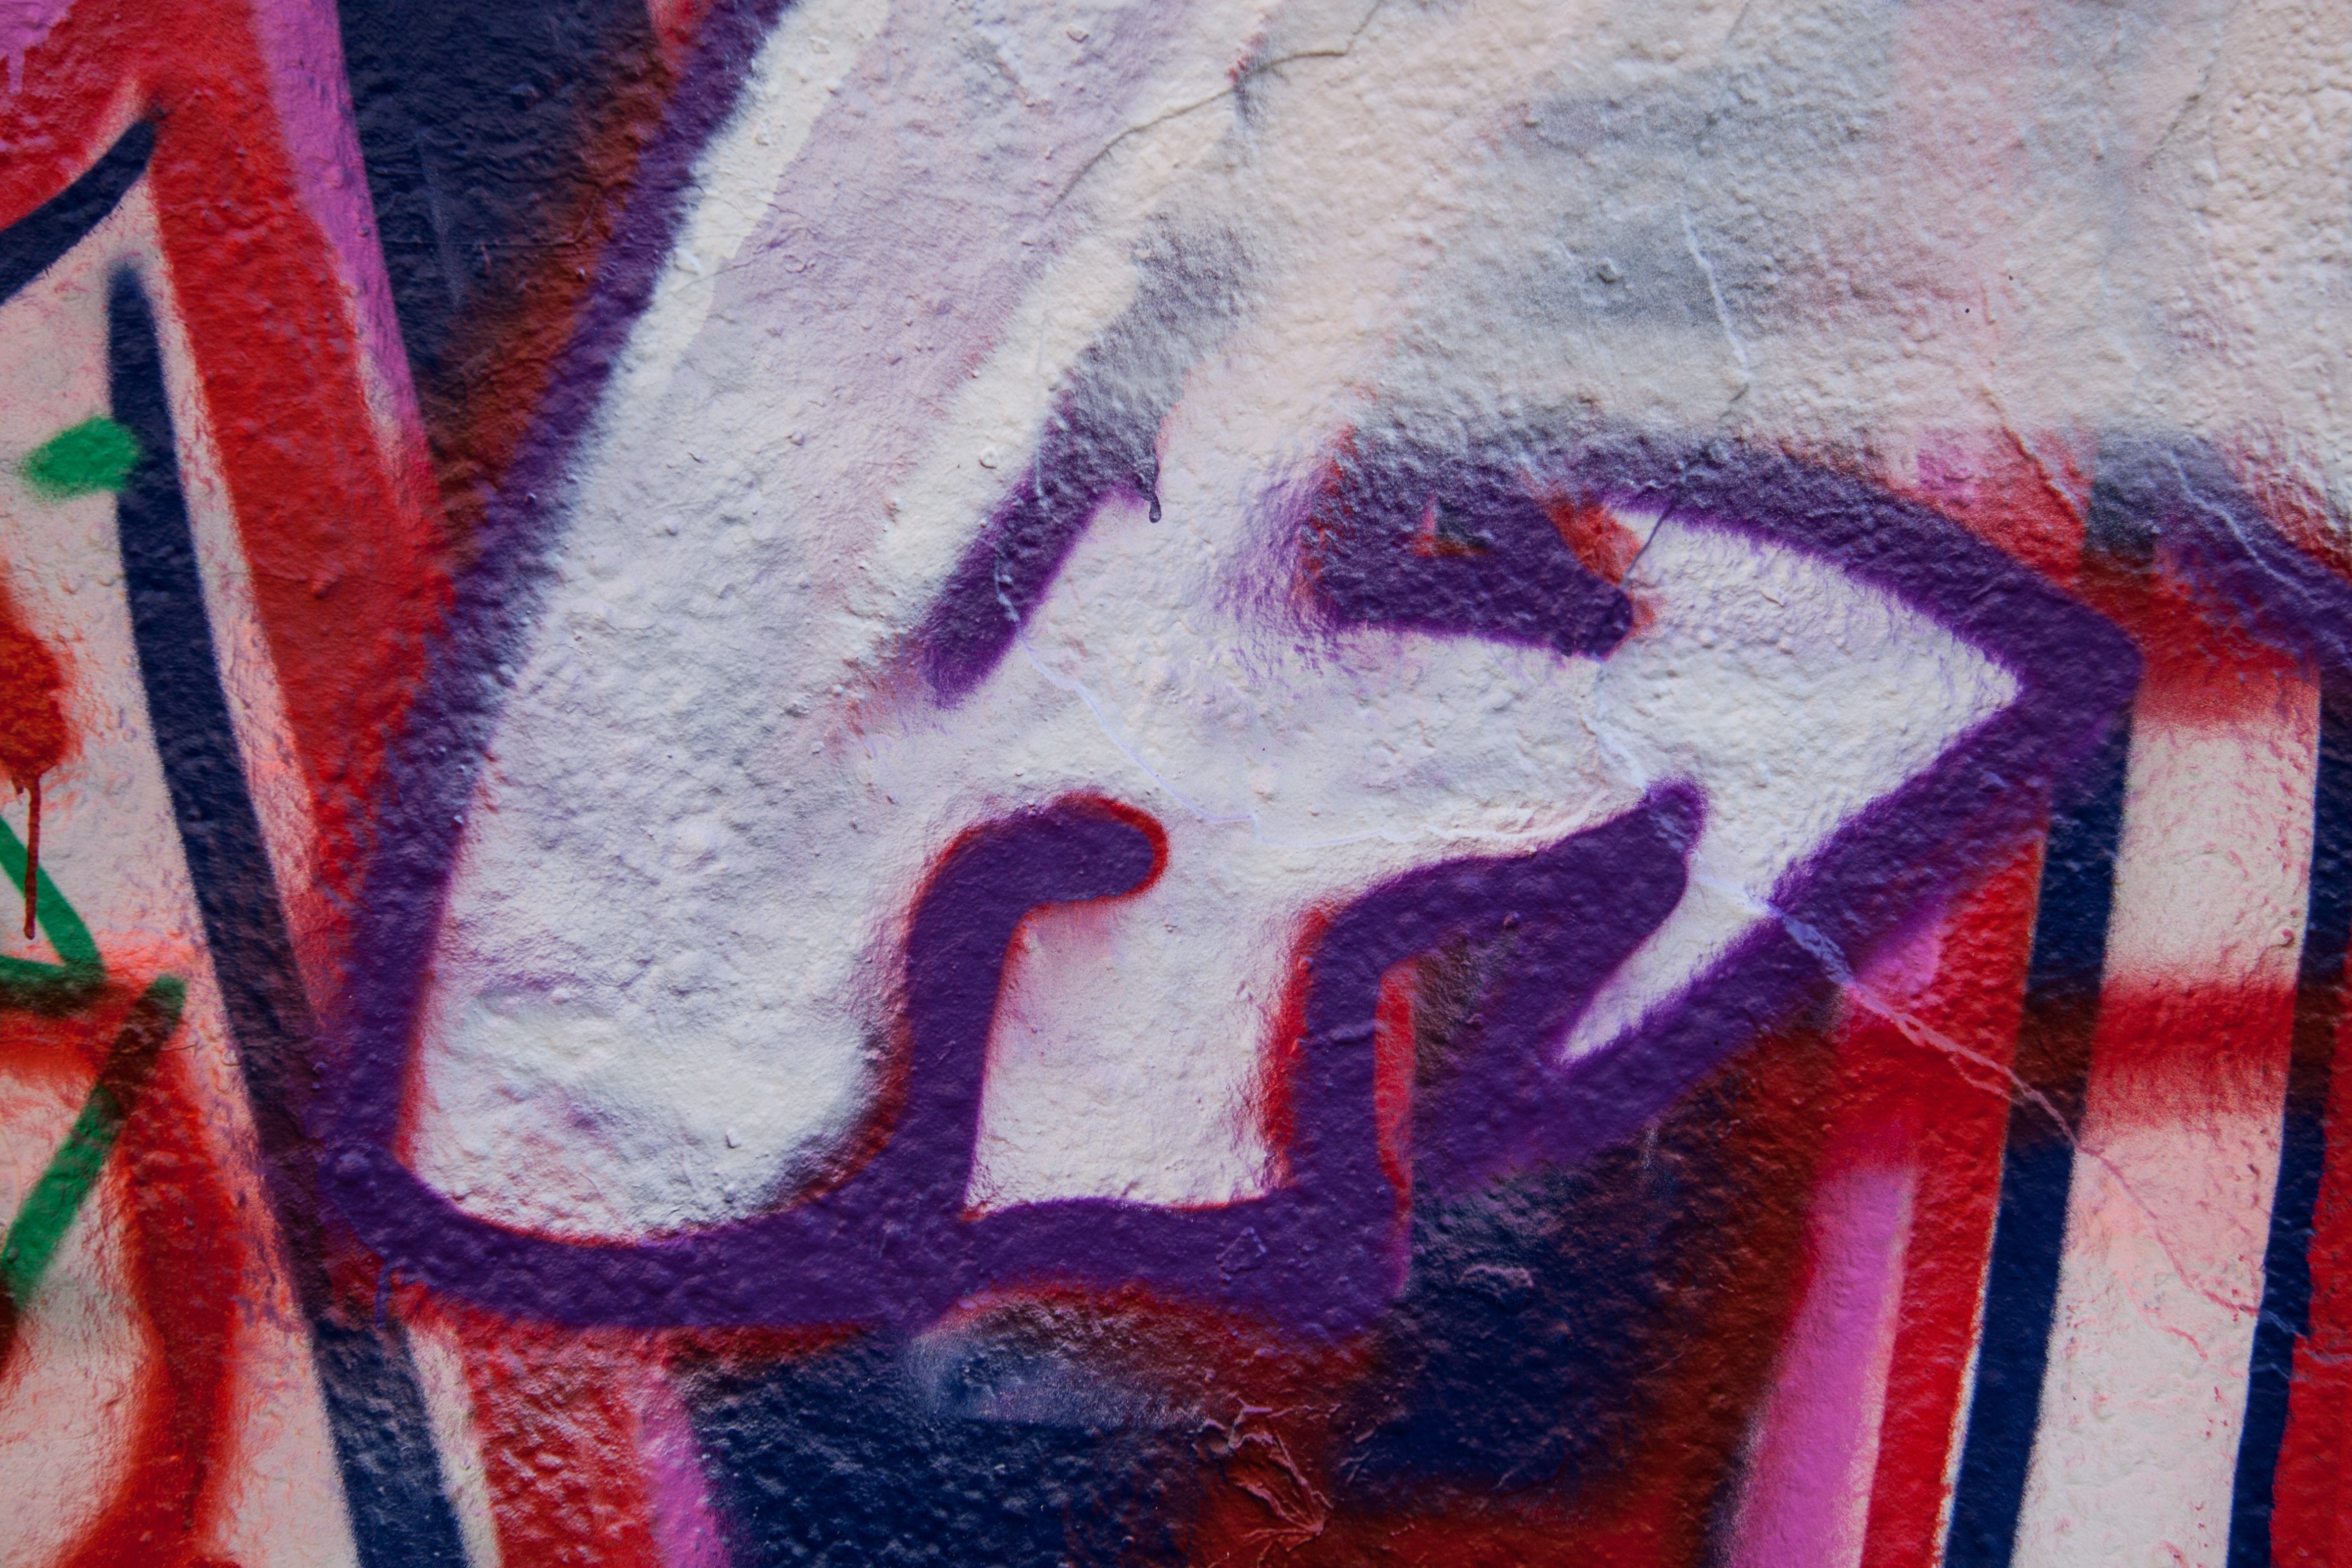
city, home, wall, red, youth, spray, color, paint, facade, grunge, colorful, graffiti, painting, arrow, art, vandalism, creativity, graphic, masonry, modern art, graphically, sprayer